Roswell Farnham

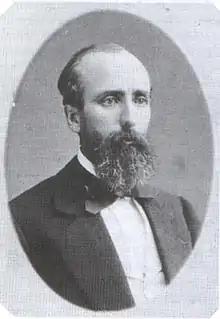

Roswell Farnham (July 23, 1827January 5, 1903) was an American politician of the Republican Party, an officer in the Union Army during the American Civil War, a lawyer, and the 38th governor of Vermont.